Fast Five

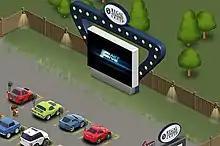
An example of "Fast Five's" cross-media marketing. A Regal Entertainment Group-branded, virtual drive-in theater in "Car Town", shows the trailer for "Fast Five".

The Facebook game "Car Town" by Cie Games and the theater chain Regal Entertainment Group (REG) collaborated with Universal in a cross-media marketing promotion. "Car Town" allowed players to view the trailer for the film in an , in-game drive-in theater and race around a virtual Rio de Janeiro. The game also featured missions and locations based on the plot of the film, while allowing players to race against "Fast Five" characters and take part in a bank heist. REG offered players of "Car Town" the ability to purchase tickets in-game via Fandango for films at REG theaters. By buying these tickets in-game, players were given promotional codes which in turn allowed them to unlock a virtual 1970s Dodge Charger, used by Diesel's character in the original film. REG promoted the partnership between the film and the game in their theaters across 37 states, online and through social media, while Universal promoted it via their own Facebook, Twitter and YouTube sites. In October 2011, it was claimed that over 200 million races had taken place within the virtual Rio de Janeiro environment in the six months since the campaign's April launch.